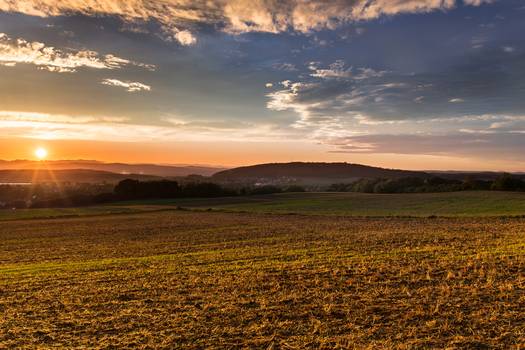
Label: No Watermark